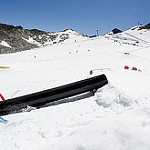
Label: glacier